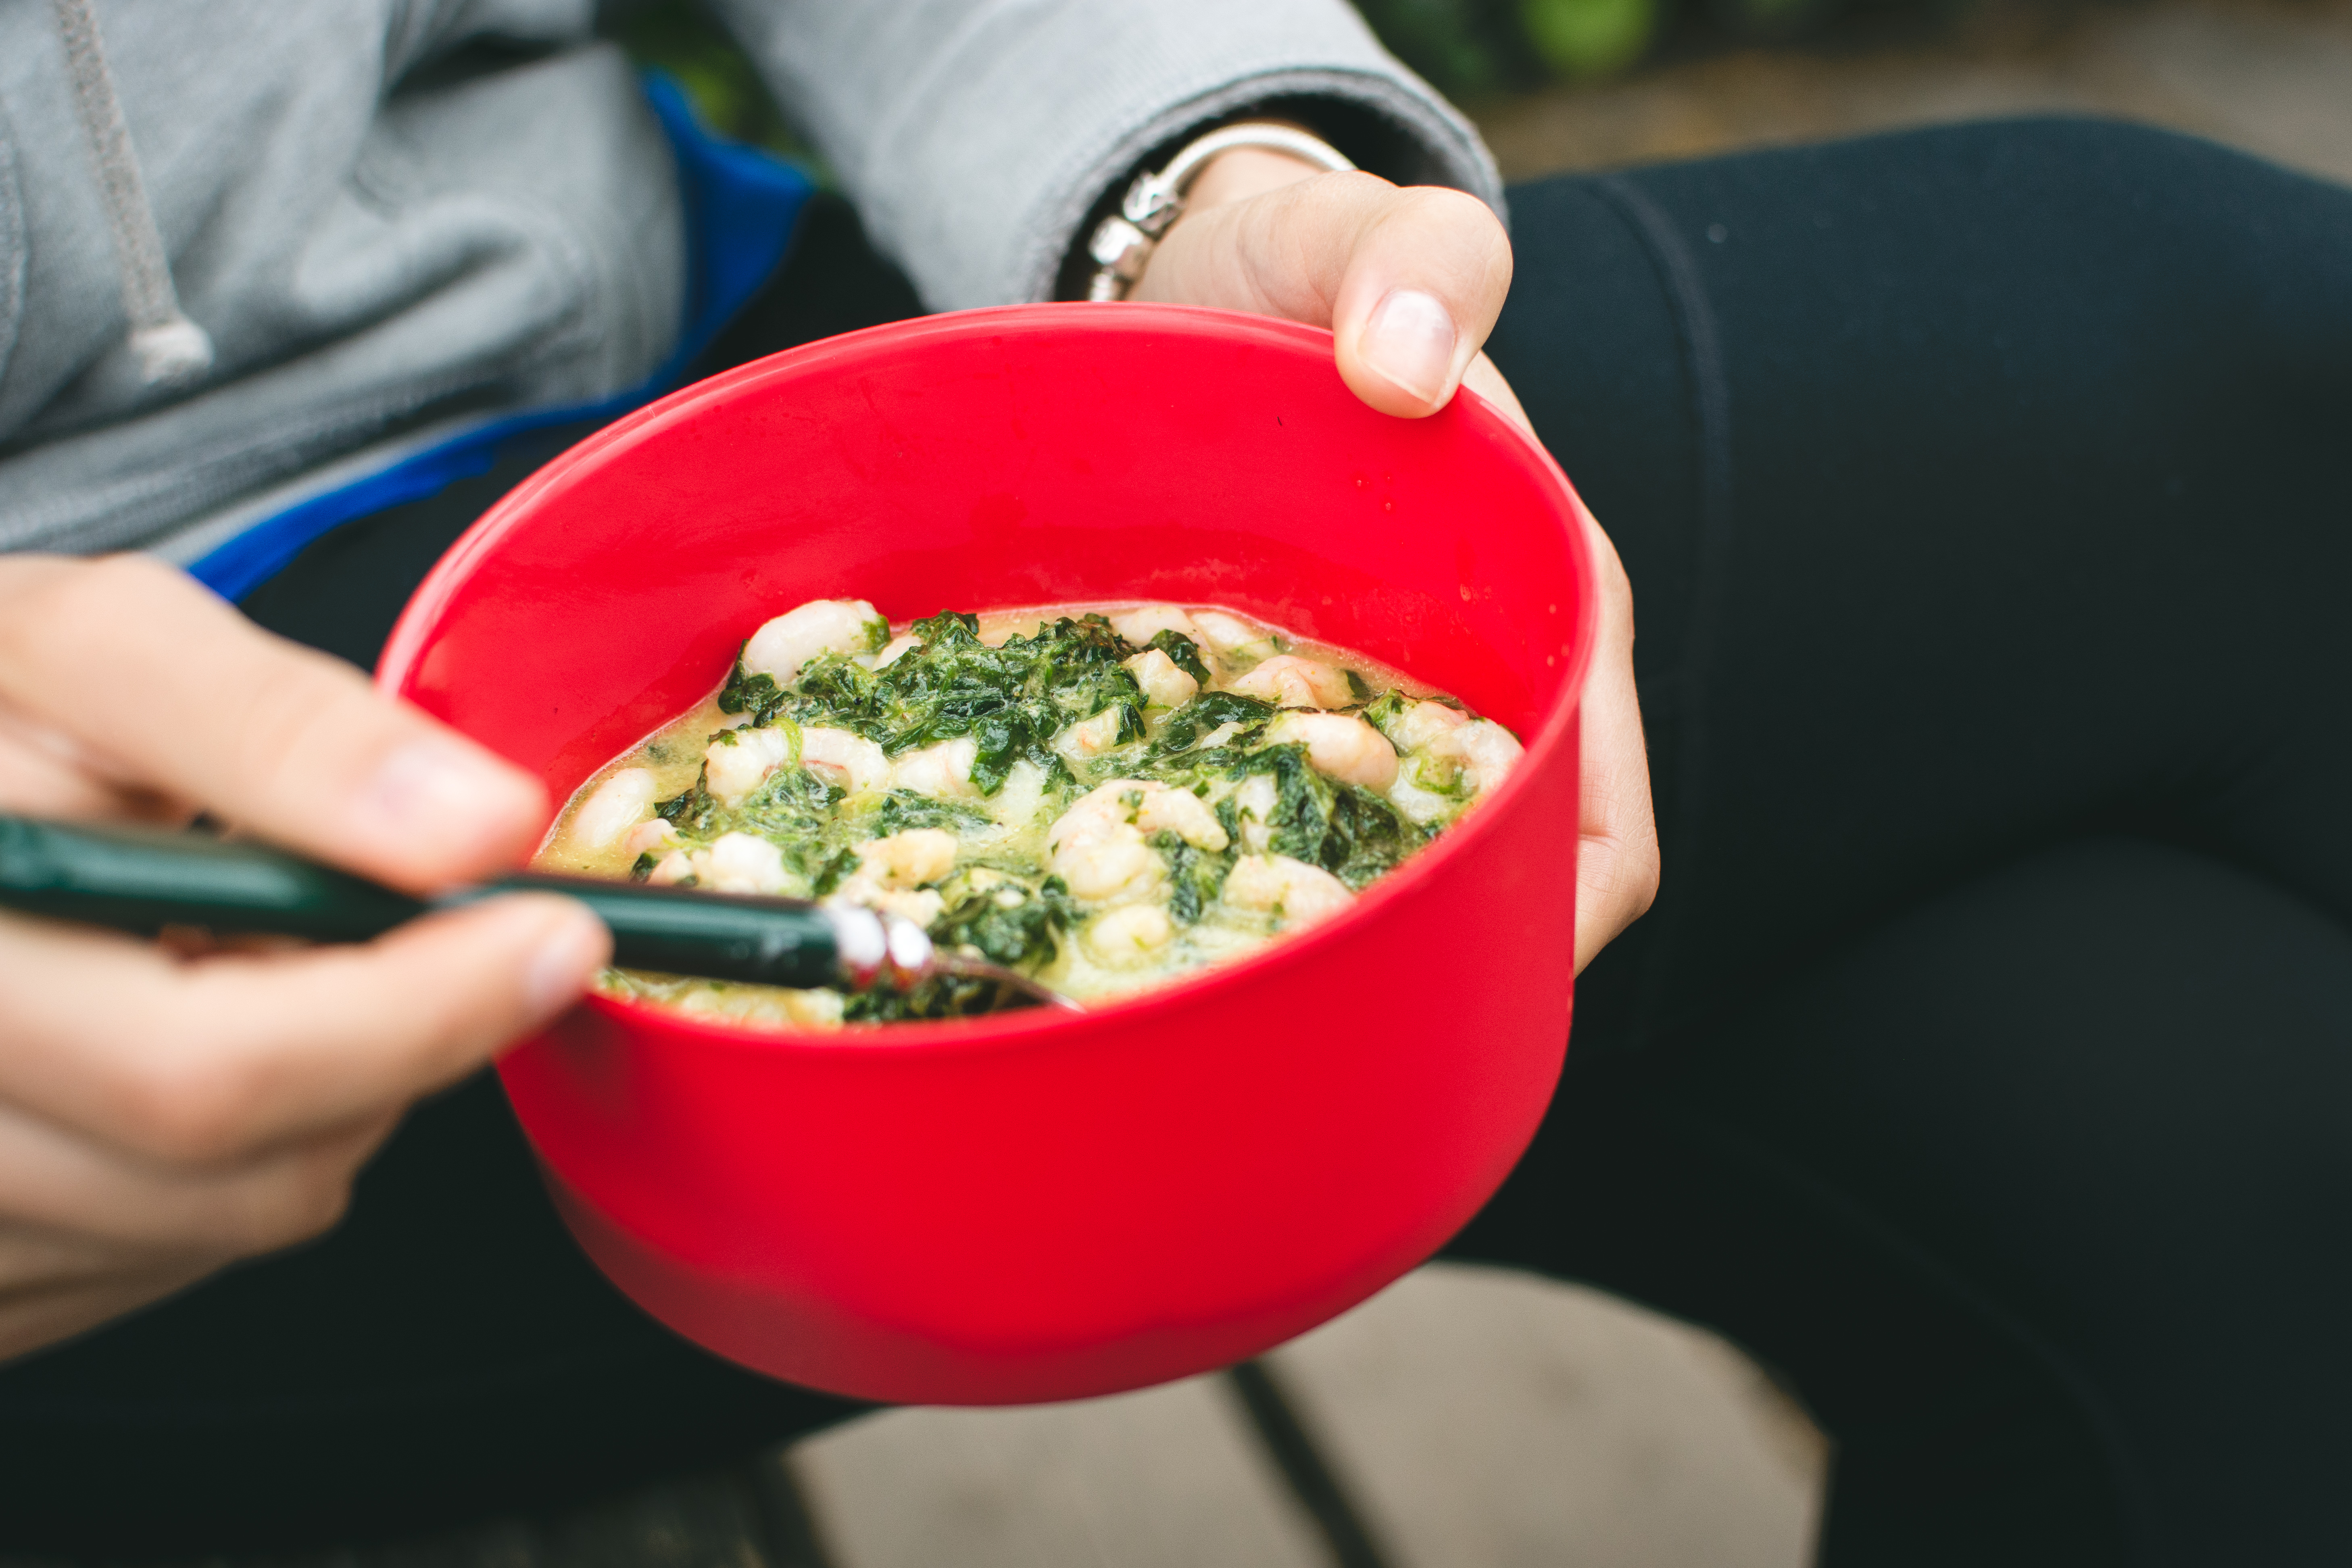
food, cuisine, dish, ingredient, vegetarian food, recipe, guacamole, salad, produce, dip, vegetable, creamed spinach, Stamppot, mexican food